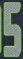
Number: 5